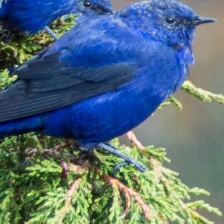
Species: GRANDALA
Scientific name: GRANDALA COELICOLOR